Megamind (franchise)

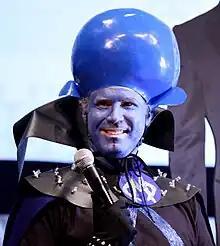
Will Ferrell dressed as Megamind in 2010

After signing a licensing deal with Dreamworks in 2010, the comics publisher Ape Entertainment produced a five-issue Megamind comics series titled "DreamWorks' Megamind: Bad. Blue. Brilliant" (2010–2011).